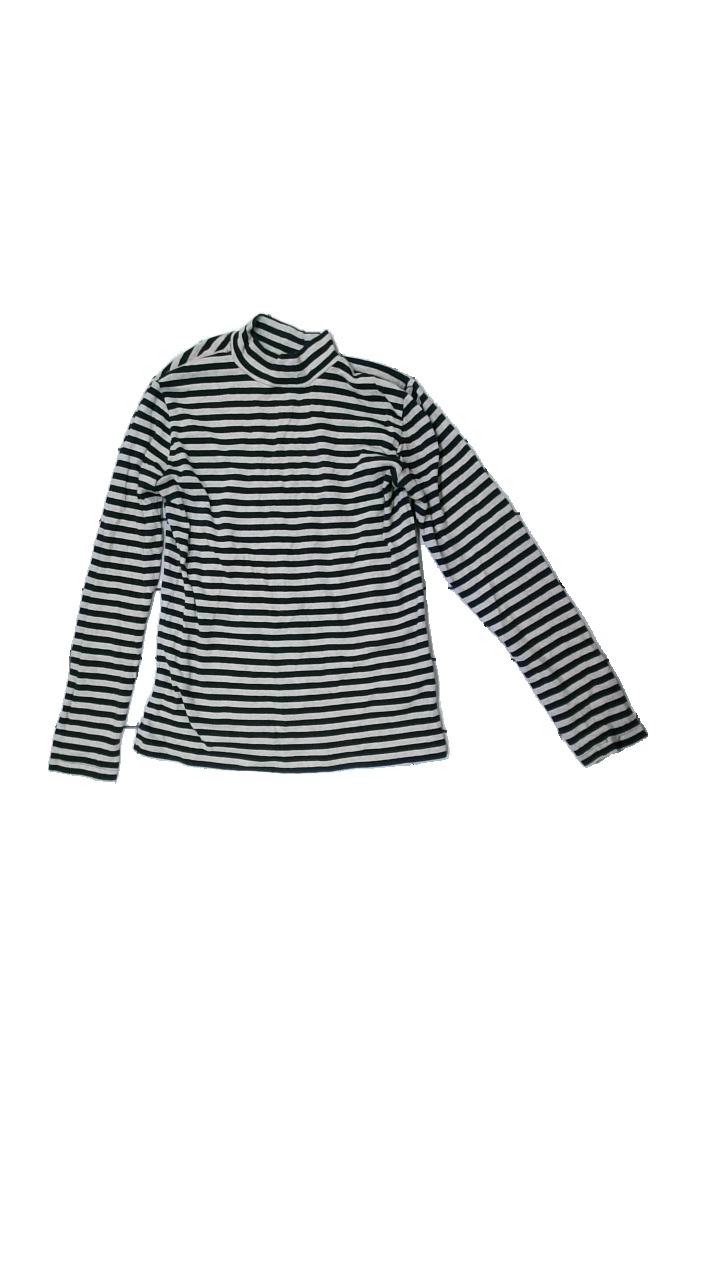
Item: Top (Ladies)
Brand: Missing
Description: Striped tight top with turtle neck
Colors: Beige, Black
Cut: Turtle neck, Tight
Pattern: Striped
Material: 80% Cotton 20% Nylon
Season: All
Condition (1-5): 5
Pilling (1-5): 5
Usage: Reuse
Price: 50-100